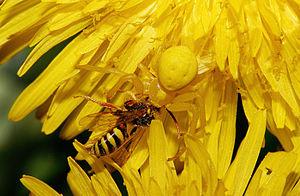
Misumena vatia, la Thomise variable, est une espèce d'araignées aranéomorphes de la famille des Thomisidae.